Rachele Mussolini

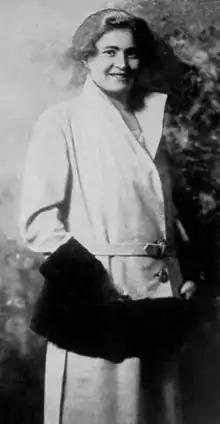

Rachele Guidi (11 April 1890 – 30 October 1979), also known (particularly in Italy) as donna Rachele ('Lady Rachel') and incorrectly as Rachele Mussolini in the English-speaking world, was the second wife of dictator and fascist leader Benito Mussolini.